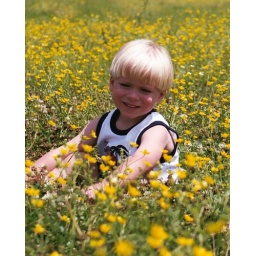
in the field next door